Audio restoration

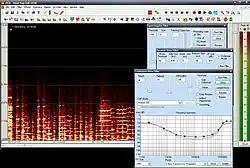
DC8 screenshot

Audio restoration is the process of removing imperfections (such as hiss, impulse noise, crackle, wow and flutter, background noise, and mains hum) from sound recordings. Audio restoration can be performed directly on the recording medium (for example, washing a gramophone record with a cleansing solution), or on a digital representation of the recording using a computer (such as an AIFF or WAV file). Record restoration